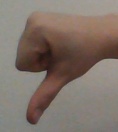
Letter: waw